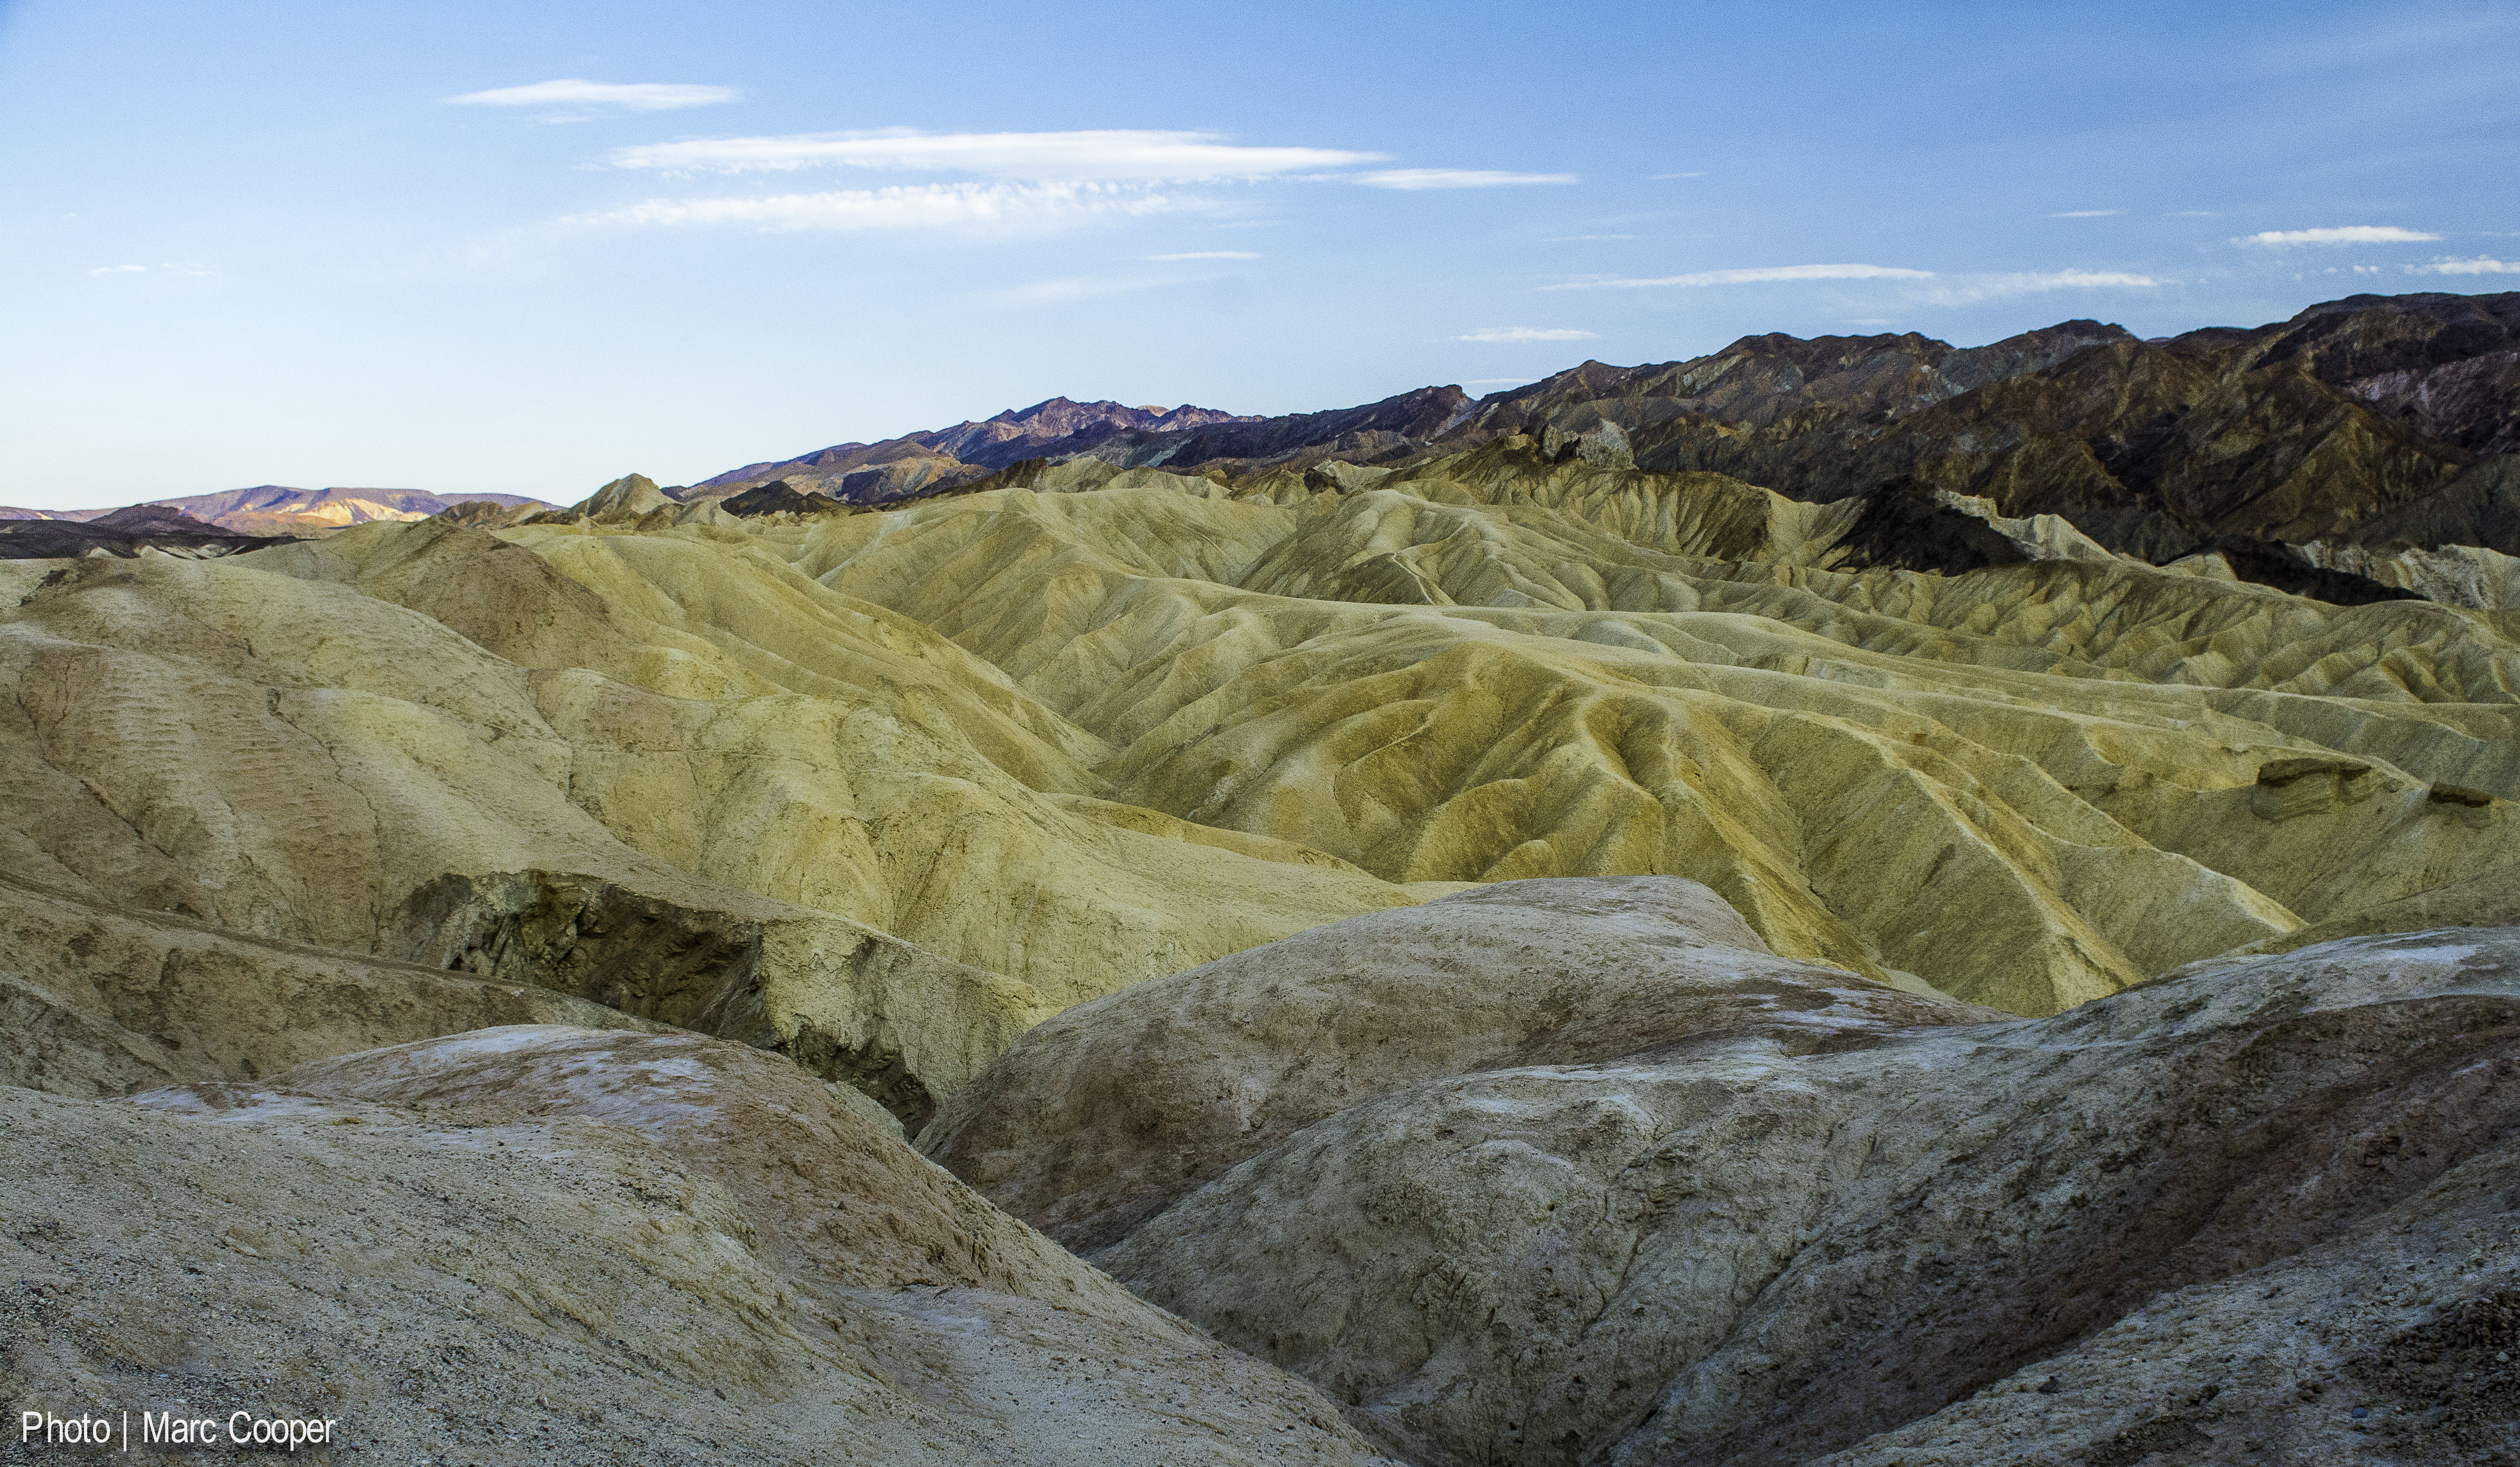
landscape, rock, wilderness, mountain, sunset, trail, hill, valley, mountain range, formation, cliff, point, death, terrain, national park, ridge, cool image, geology, badlands, plateau, deathvalley, zabriskie, fell, i, wadi, landform, geographical feature, mountainous landforms